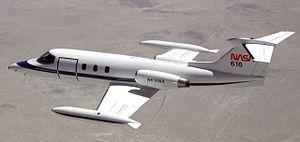
La Marine mexicaine est la branche navale des forces armées du Mexique.